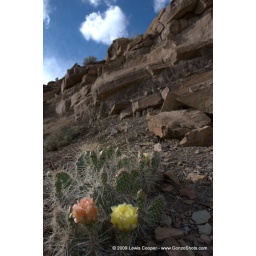
The world famous Nine Mile Canyon in Central Utah. The rock ledge above this plant is covered with ancient petroglyphs.